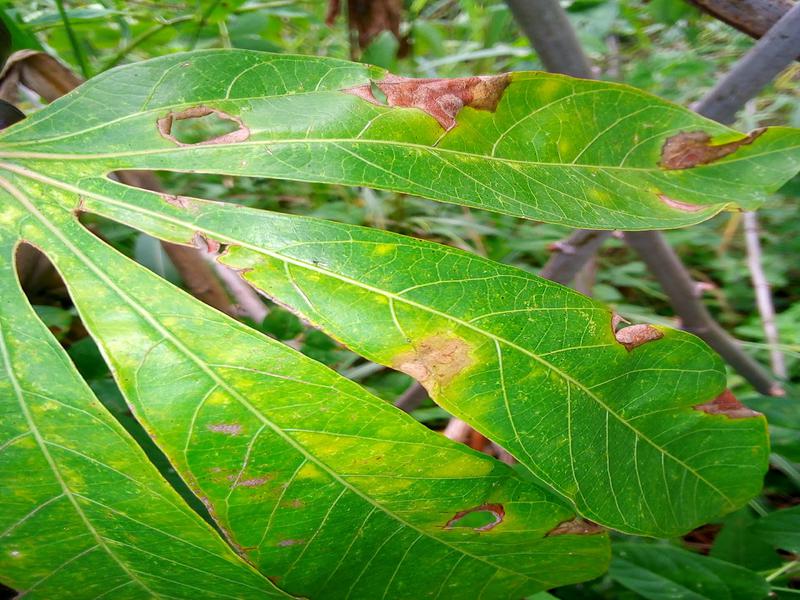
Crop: cassava
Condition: healthy